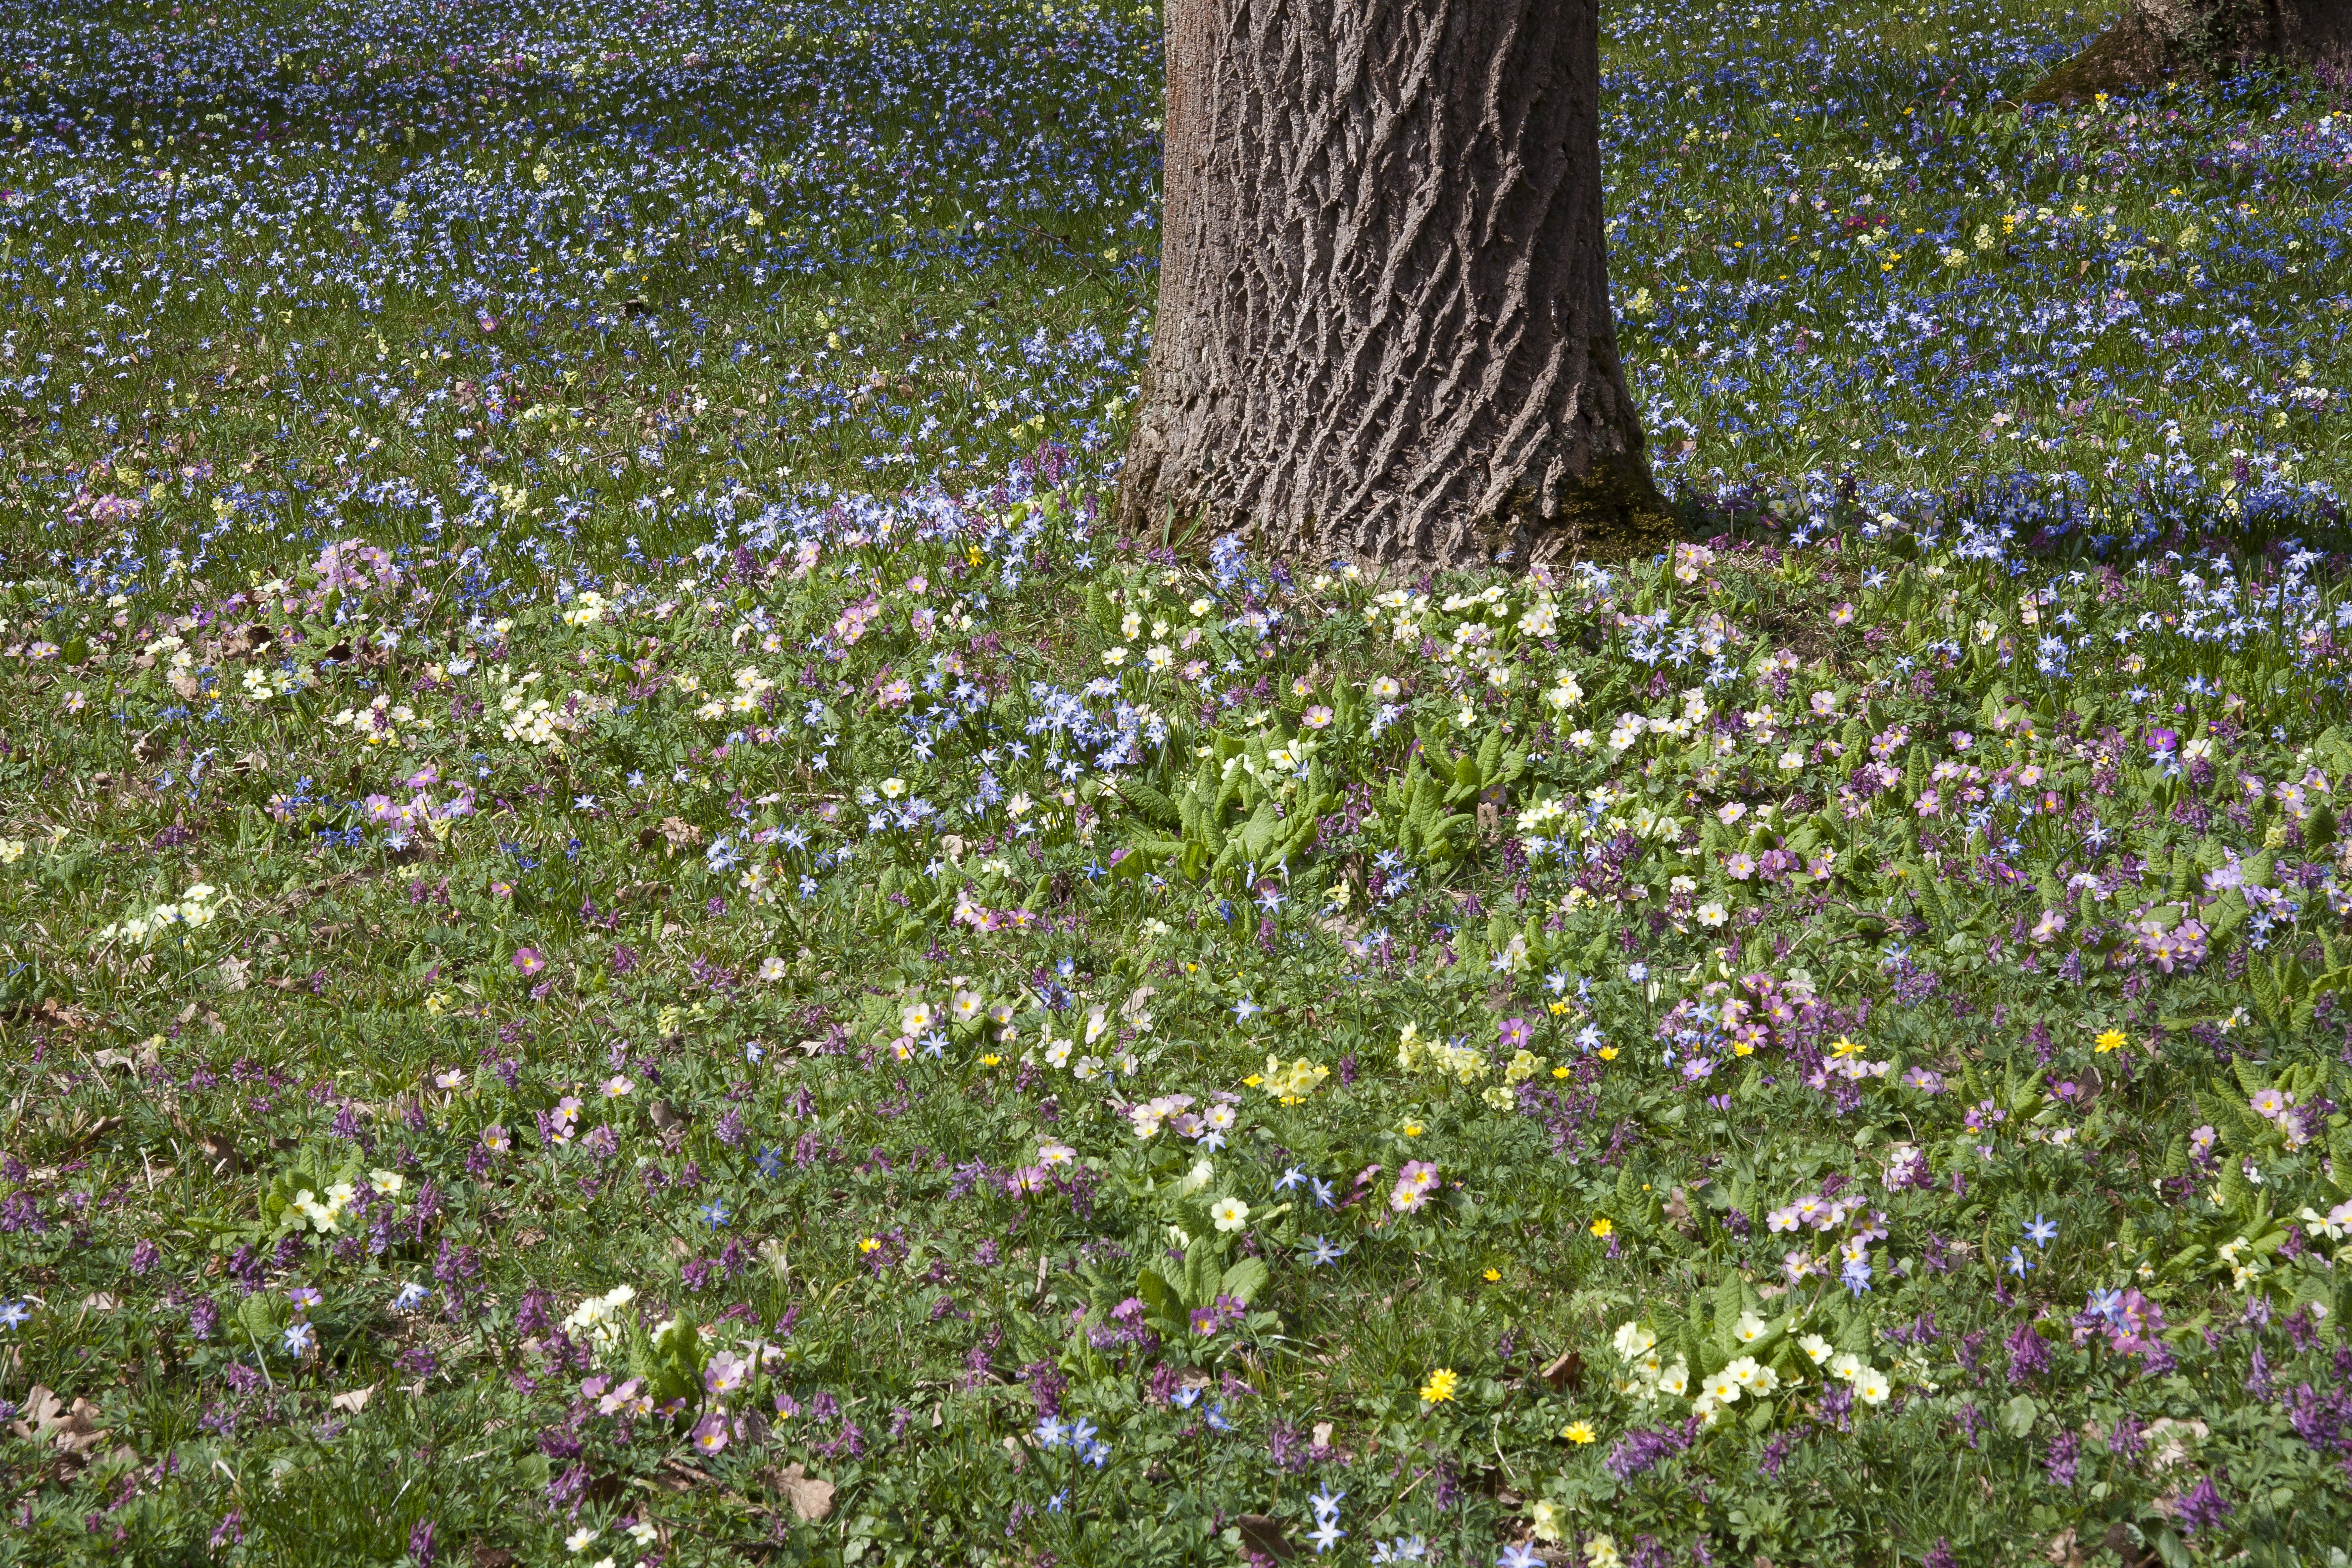
tree, nature, forest, grass, blossom, plant, field, lawn, meadow, sunlight, leaf, flower, purple, spring, park, botany, yellow, garden, flora, wildflower, primrose, shrub, woodland, habitat, hyacinth, ecosystem, cowslip, flowering plant, spring meadow, natural environment, land plant